Fort Sumner Community House

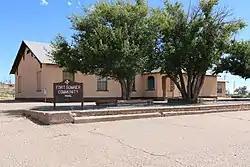

The Fort Sumner Community House, at the Junction of U.S. Route 84 and Baker Avenue in Fort Sumner, New Mexico, was erected in 1939. It was listed on the National Register of Historic Places in 2003.